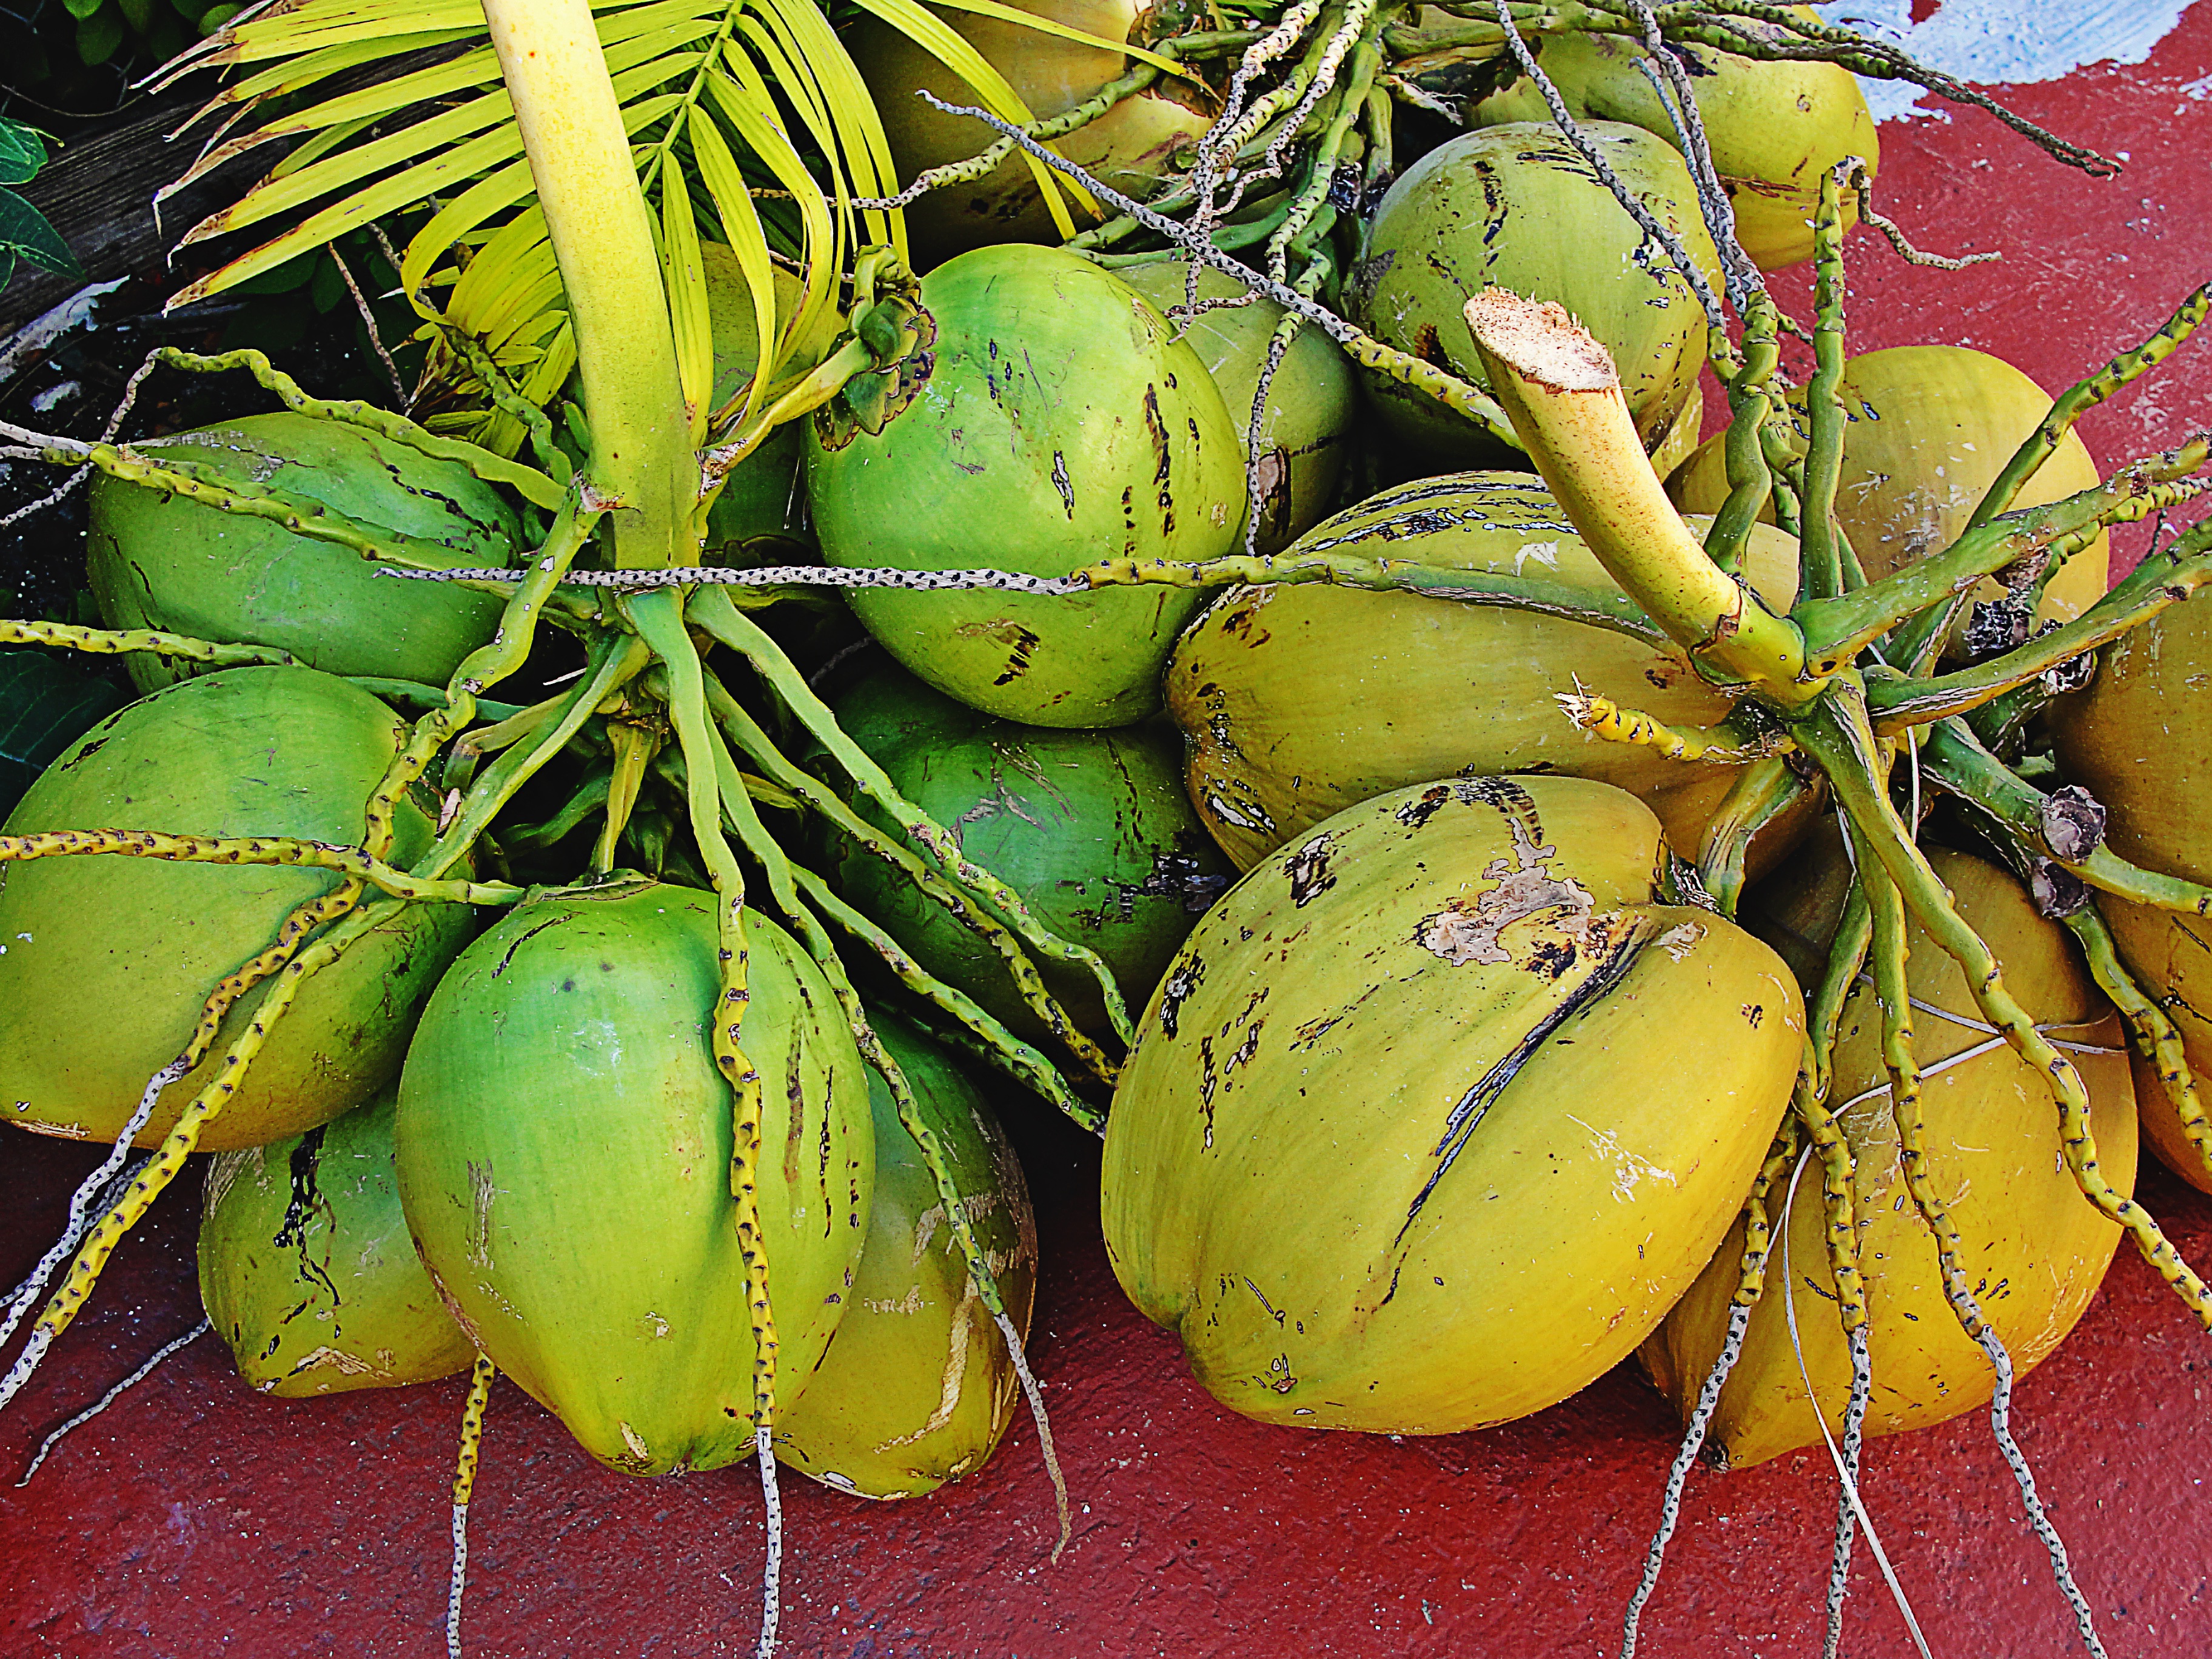
plant, fruit, leaf, flower, food, produce, flora, gourd, cucurbita, flowering plant, cocos, land plant, arecales, green bouquet coconuts